Cosmovitral

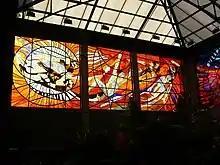

When the market closed, there were several ideas about what to do with the space. Some wanted to sell it to private interests, some wanted to clear it for a plaza but Leopoldo Flores successfully lobbied to make the buildings huge windows and ceiling into a space for art. It was also decided to convert the floorspace into a botanical garden.